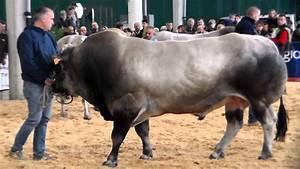
cow